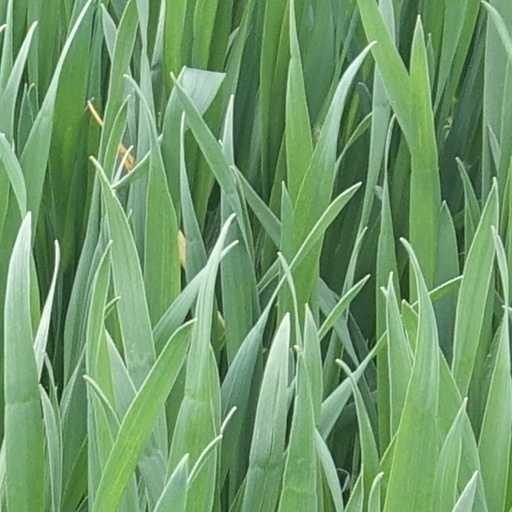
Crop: wheat